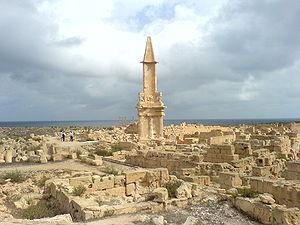
Le Mausolée de Bès, construction Punic à Sabratha (Az Zawiyah, Libya).
L’Afrique ou Afrique proconsulaire, est une ancienne province romaine qui correspond aux actuels nord et sud-est tunisien, plus une partie de l'Algérie et de la Libye actuelle.